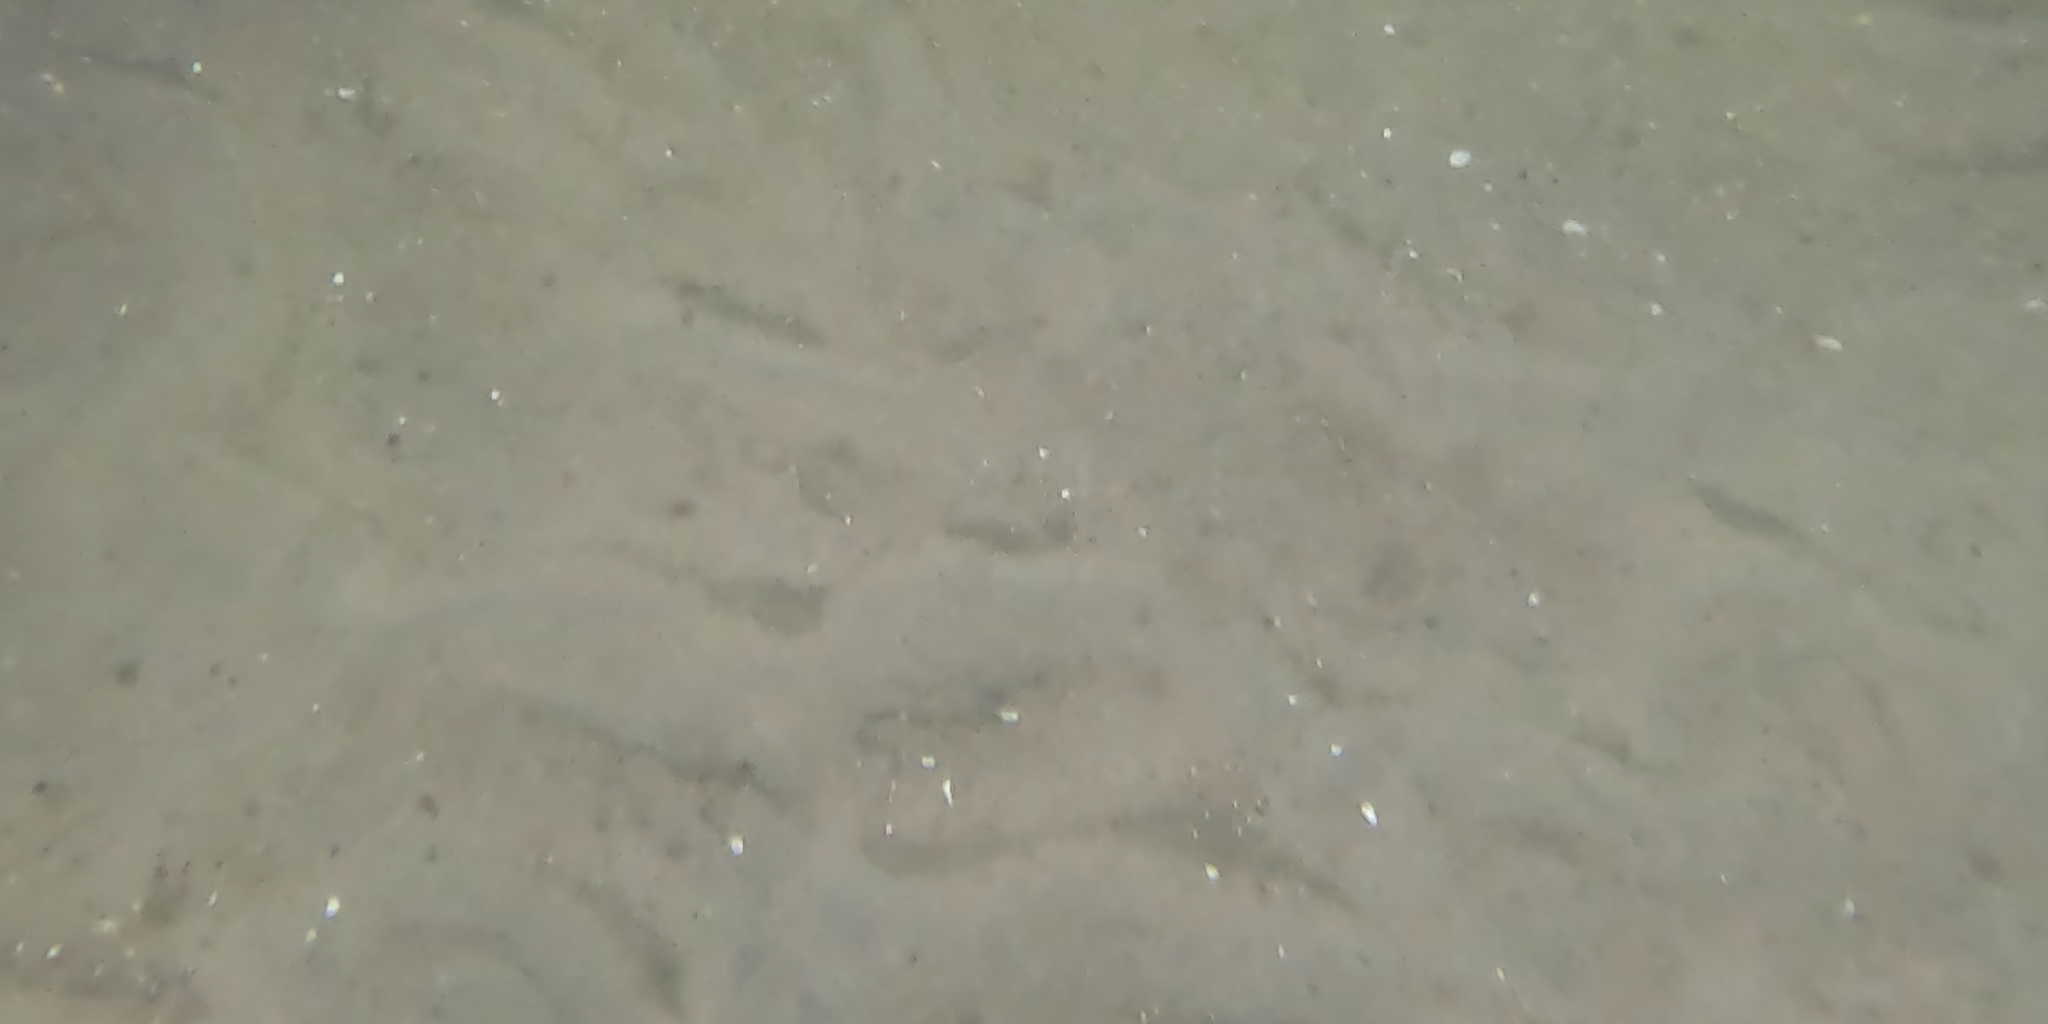
Seabed habitat: sand